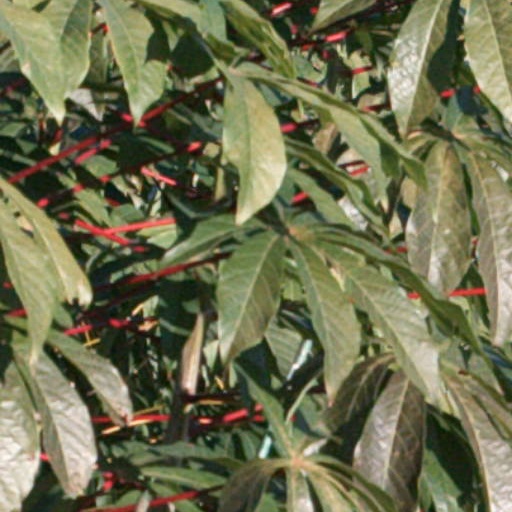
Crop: cassava